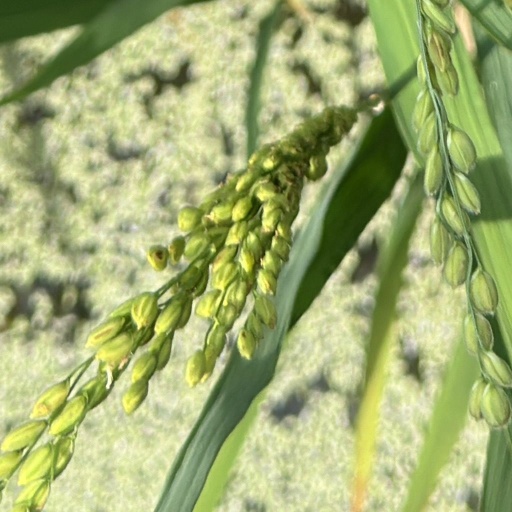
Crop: rice